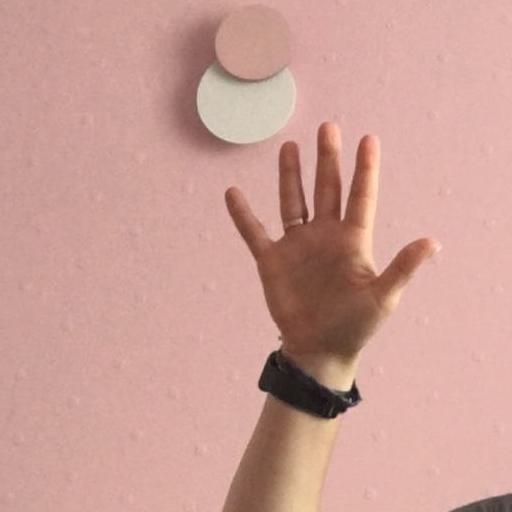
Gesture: palm